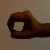
The image shows a hand gesture representing the number 0 in Indian Sign Language.